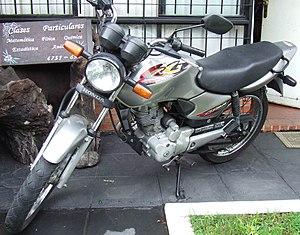
Honda CG125 Titan